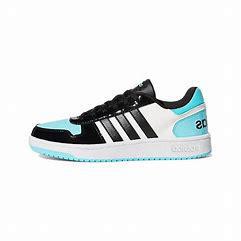
Brand: adidas
Model: neo Adidas NEO Hoops 2